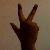
The image shows a hand gesture representing the number 3 in Indian Sign Language.